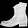
Label: Ankle boot